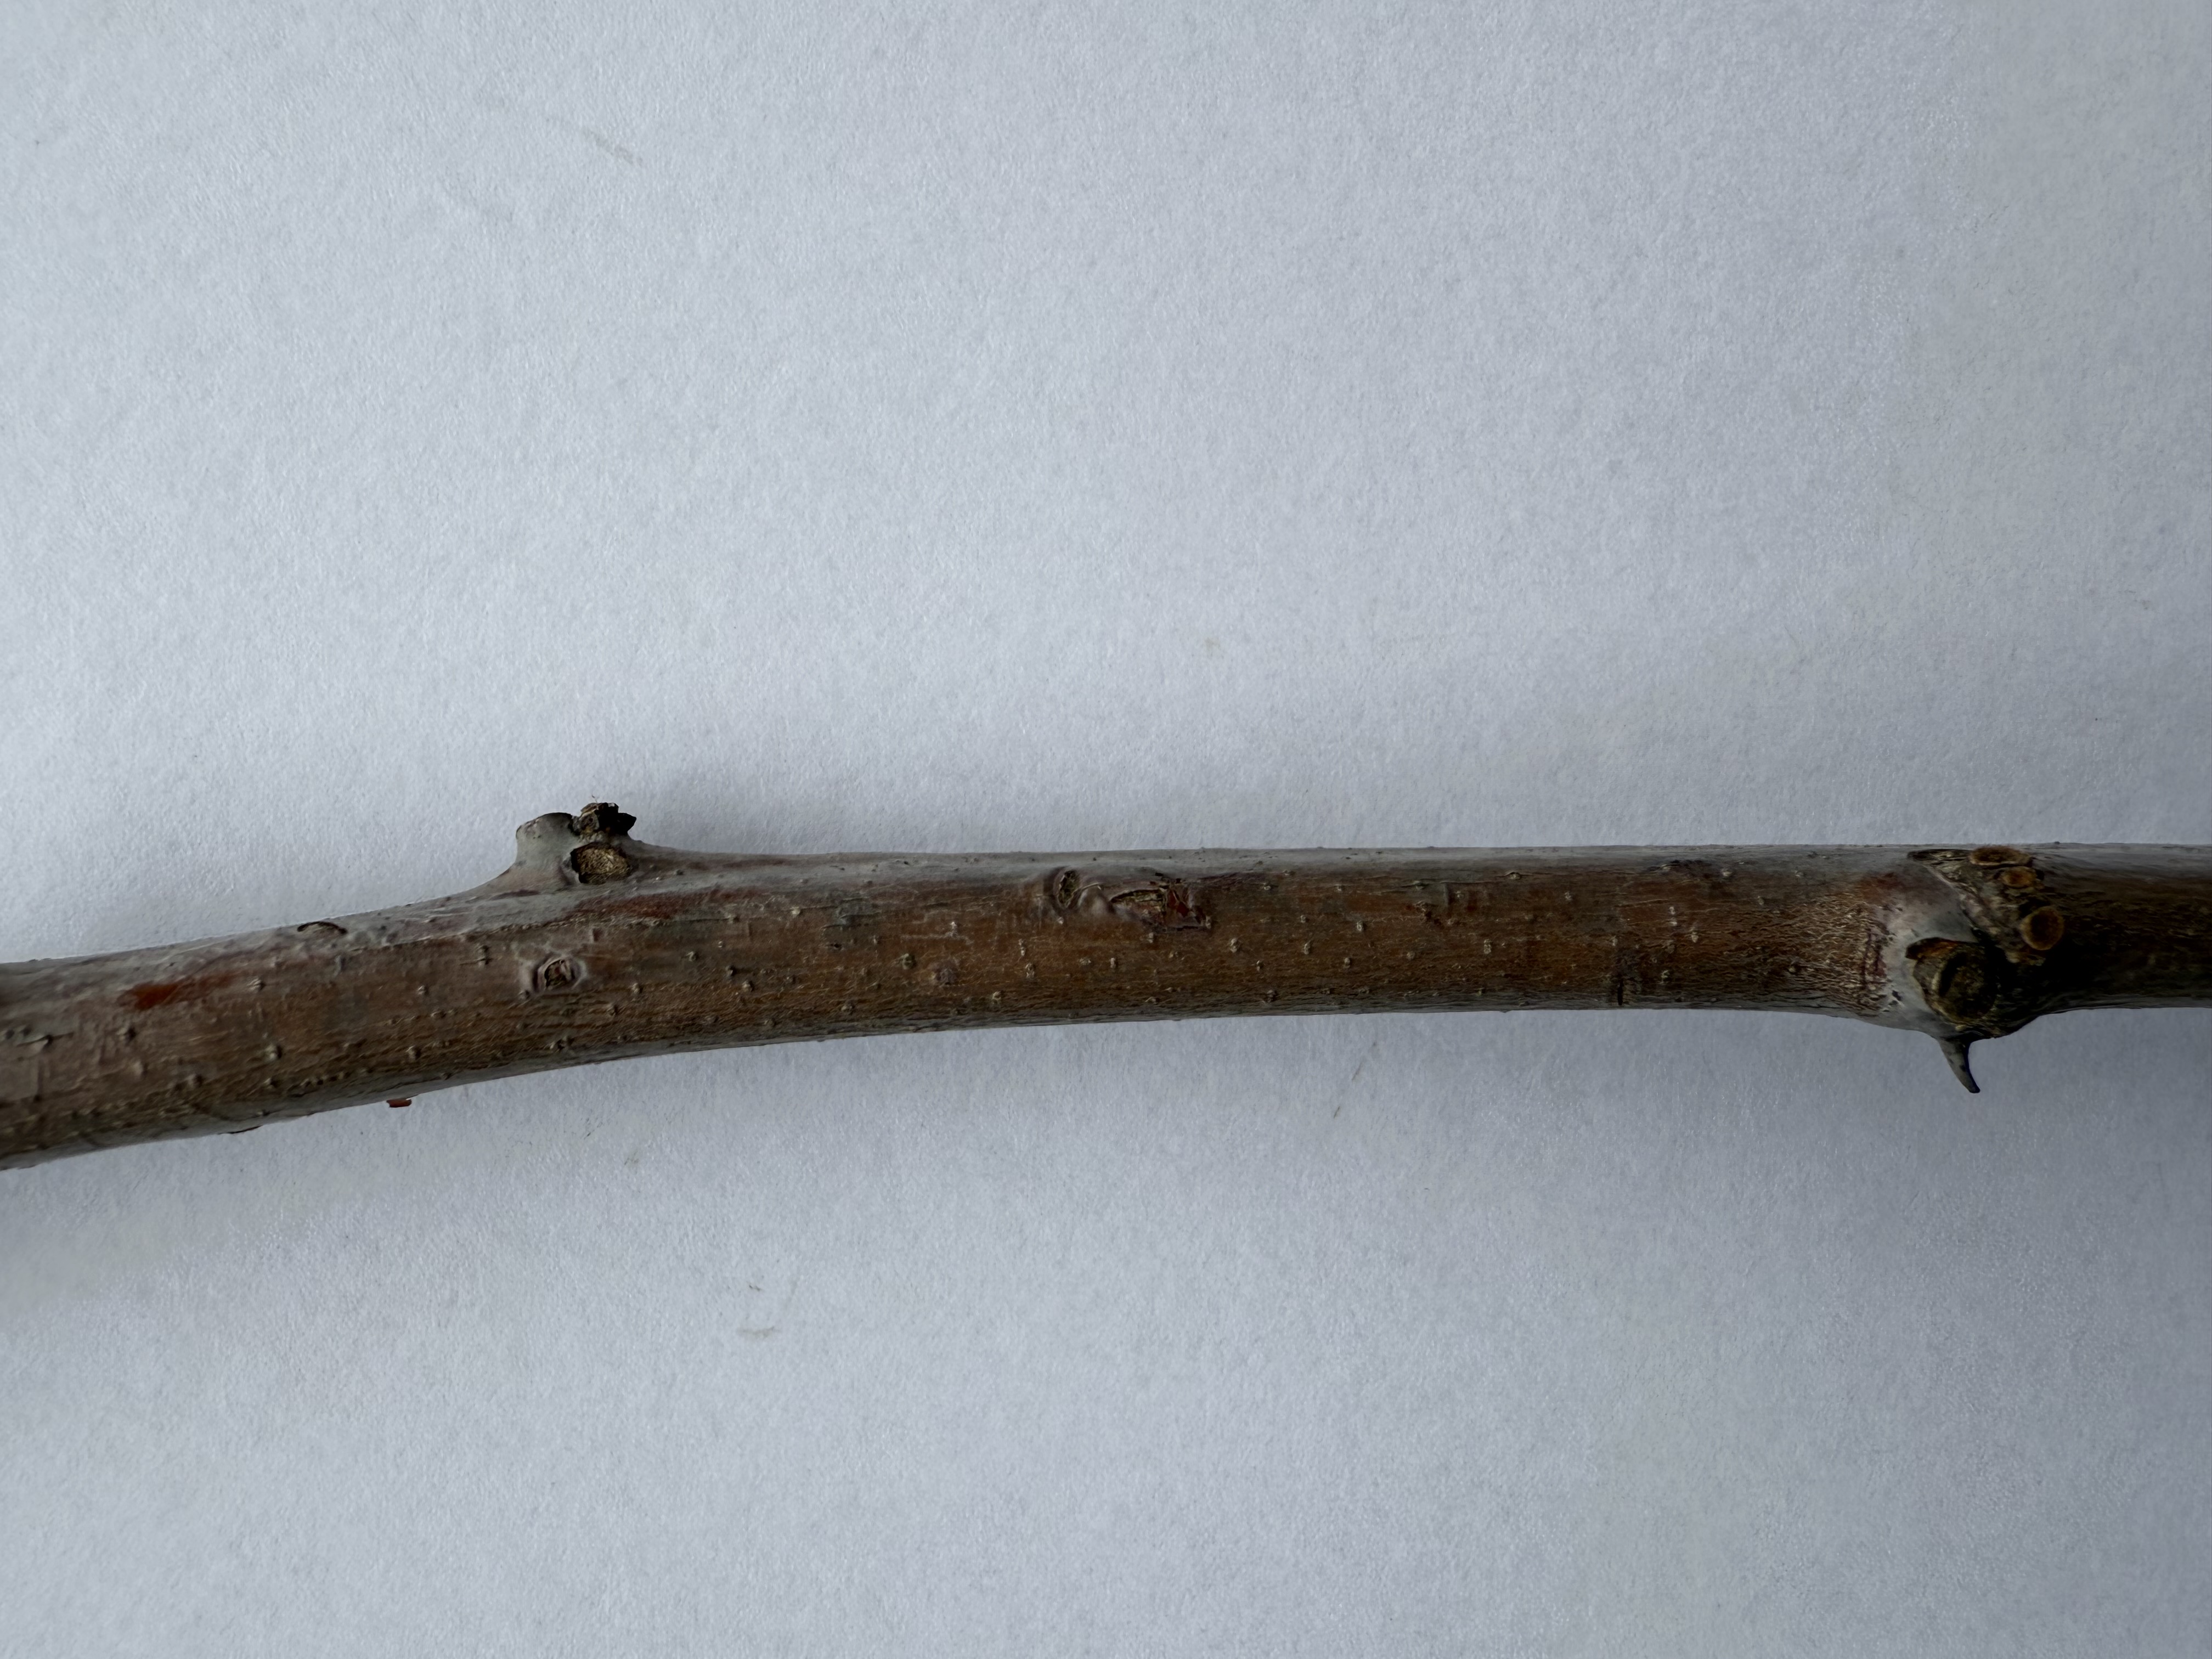
Variety: Jujube